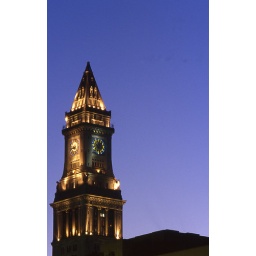
The old customs house clock tower in downtown Boston. Kodak EliteChrome 100